Arthur Law (playwright)

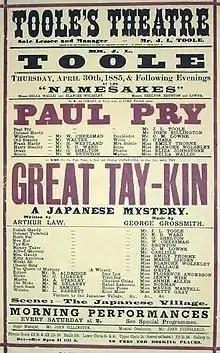
Poster for "The Great Tay-Kin" by Law and Grossmith

William Arthur Law (22 March 1844 – 2 April 1913), better known as Arthur Law, was an English playwright, actor and scenic designer.